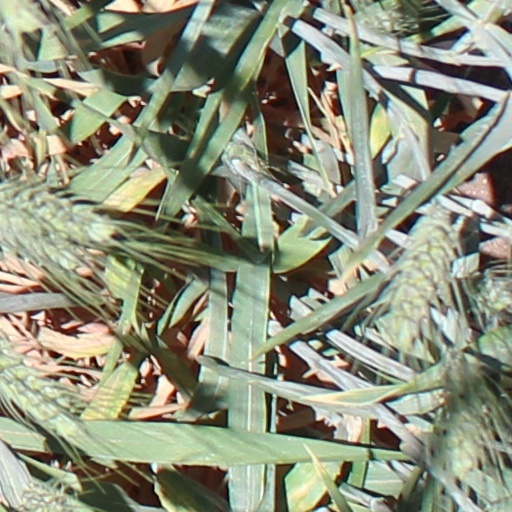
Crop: wheat